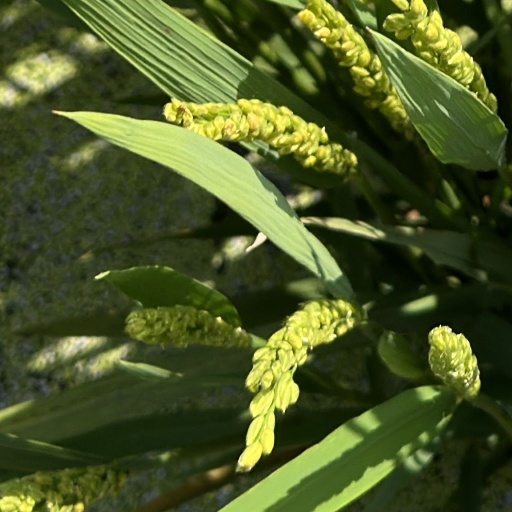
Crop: rice